Public menorah

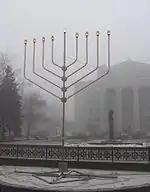
A public Hanukkah menorah in Donetsk, Ukraine.

A public menorah is a large menorah displayed publicly during the Jewish holiday of Hanukkah. It is done to celebrate the holiday and publicize the miracle of Hanukkah, and is typically accompanied by a public event during one of the nights of Hanukkah attended by invited dignitaries who are honored with lighting the menorah.